Legend (1985 film)

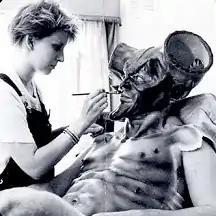
Curry's makeup for the film took five and a half hours to apply.

With the exception of Cruise and Sara, all the principal actors spent hours every morning having extensive makeup applied. Between 8 and 12 prosthetic pieces were applied individually to each face, then made up, molded and grafted into the actor's face so that the prosthetics moved with their muscles. Each person needed three makeup artists working on them for an average time of three and a half hours spent applying prosthetics. Actor Tim Curry took five and a half hours because his entire body was encased in makeup, the film's most challenging character design. His makeup as Darkness is considered to be one of the most iconic images in all of fantasy cinema.